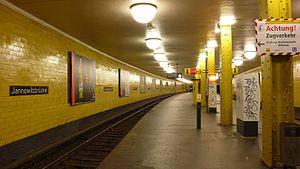
Jannowitzbrücke est une station du métro de Berlin à Berlin-Mitte, desservie par la ligne U8.